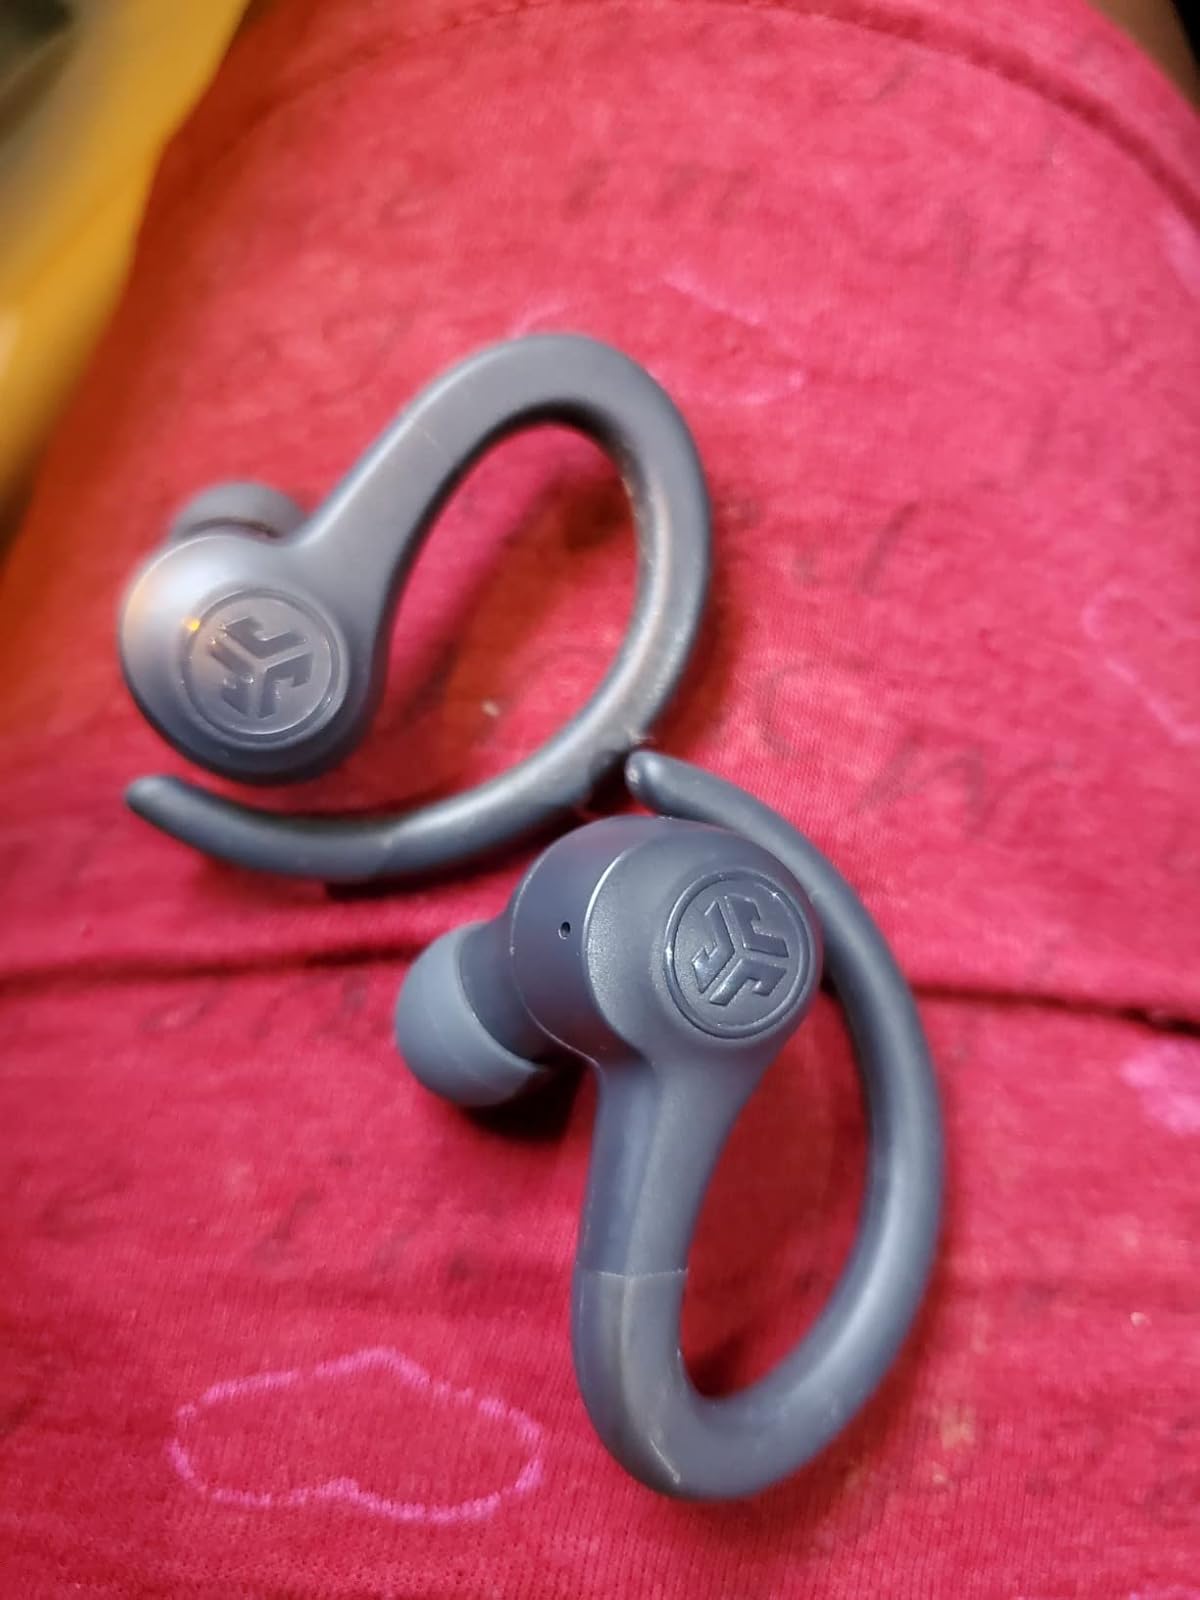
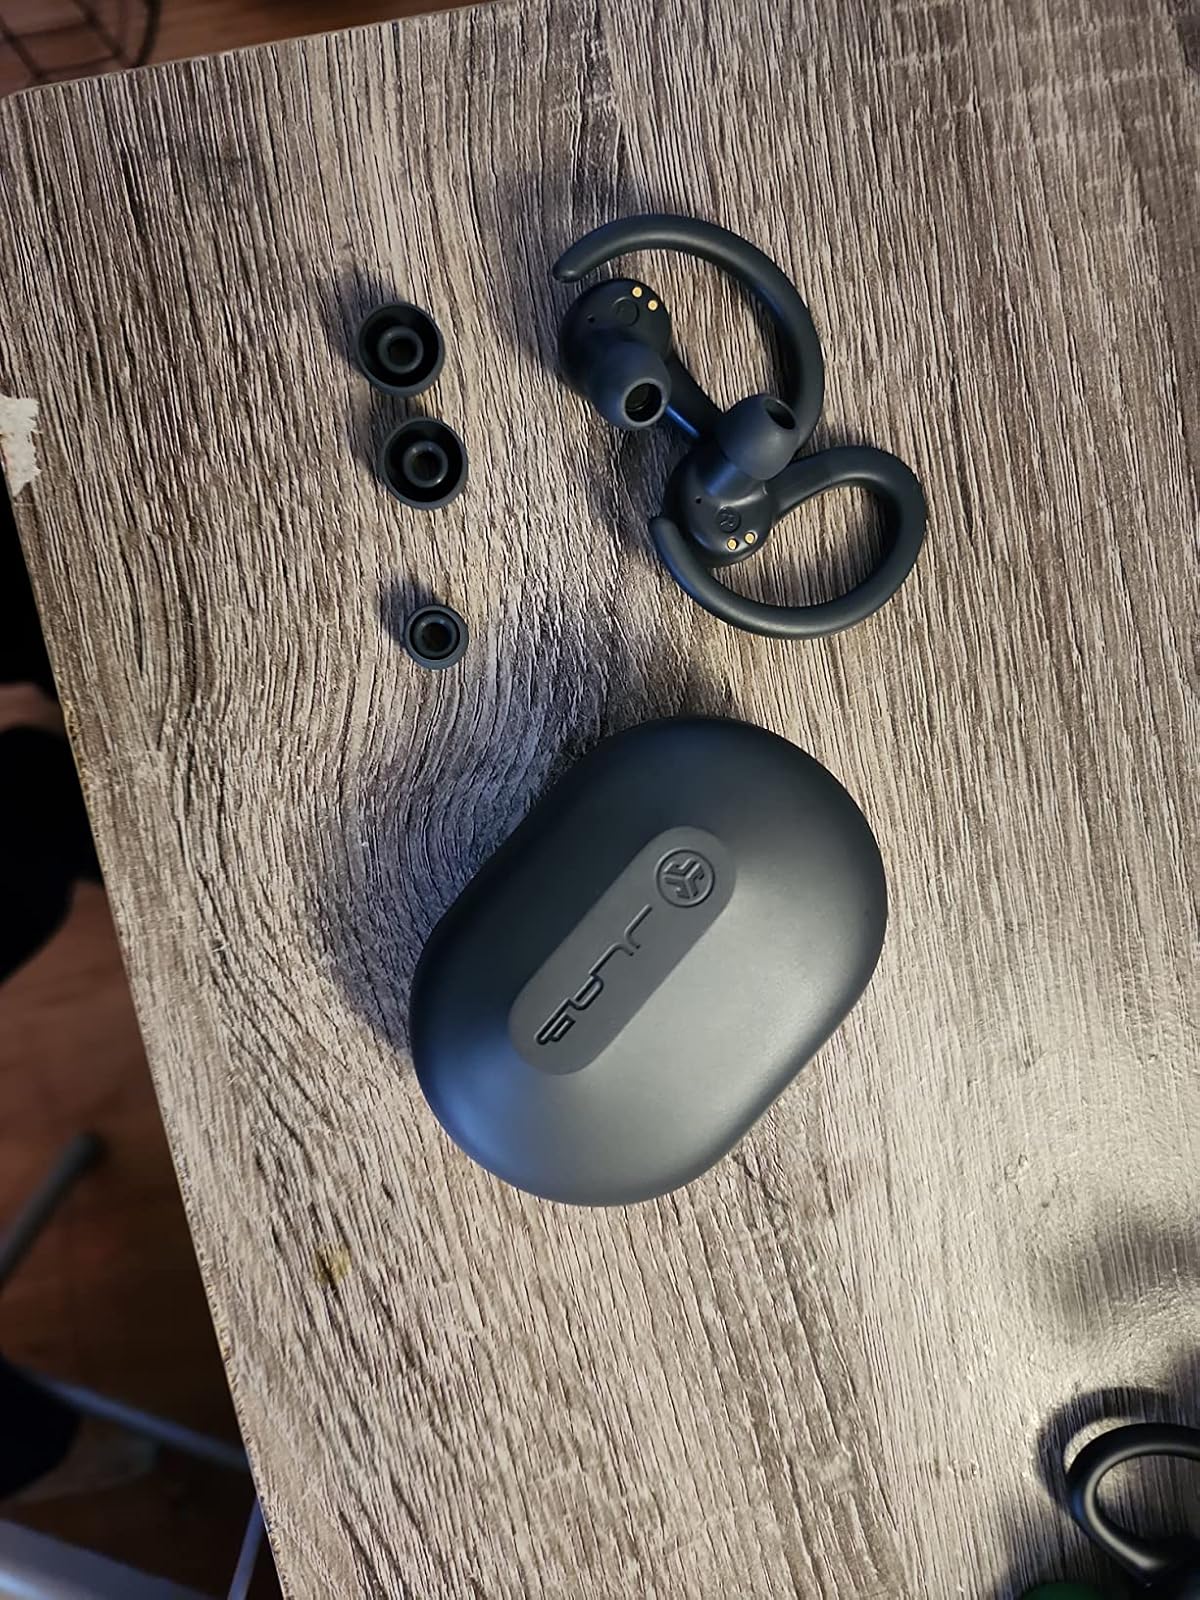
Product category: earbuds
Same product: yes